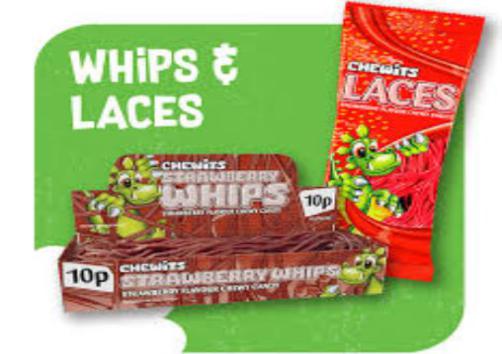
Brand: chewits
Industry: Food